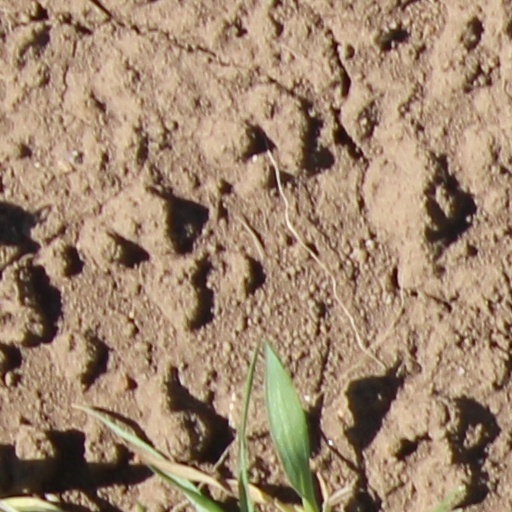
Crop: wheat